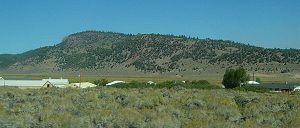
La caldeira de Long Valley est une dépression située en Californie orientale et adjacente à Mammoth Mountain. La vallée constitue l'une des plus vastes caldeiras sur Terre, avec environ 32 km de long dans le sens est-ouest pour 17 km de large du nord au sud. L'élévation du sol de la caldeira est de 2 000 m à l'est et de 2 600 m à l'ouest. Les murs de la caldeira atteignent une altitude de 3 000 m à 3 500 m, excepté à l'est, où ils ne s'élèvent graduellement que de 150 m à 2 300 m.